Henry IV, Holy Roman Emperor

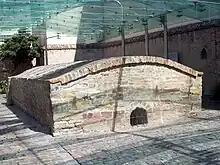
"Mikveh" (Jewish ritual bath) in Speyer. Henry summarised the local Jews' liberties in a diploma in 1090.

Bretislav II, who had succeeded King Vratislaus as Duke of Bohemia, met Henry in Regensburg at Eastertide 1099. He wanted to alter the traditional order of succession to the Bohemian throne in favour of his brother, Bořivoj II. Henry granted his request and invested Bořivoj with Bohemia on 19 April. Although the dukes of Bohemia had acknowledged the German monarchs' suzerainty, this was the first occasion on which a Bohemian duke was invested in the same manner as the rulers of the German duchies. The restoration of public order was one of Henry's principal goals during the next months. He held assemblies at Bamberg and Mainz and ordered the (mainly Franconian and Saxon) magnates who were present to pursue robbers and thieves.